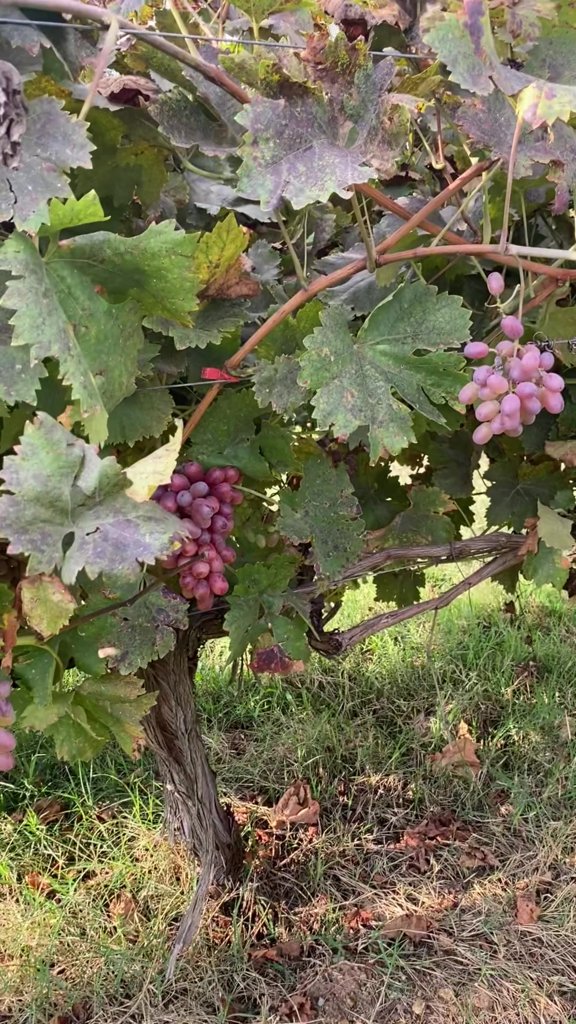
Berries visible: 58
Grape clusters: 2